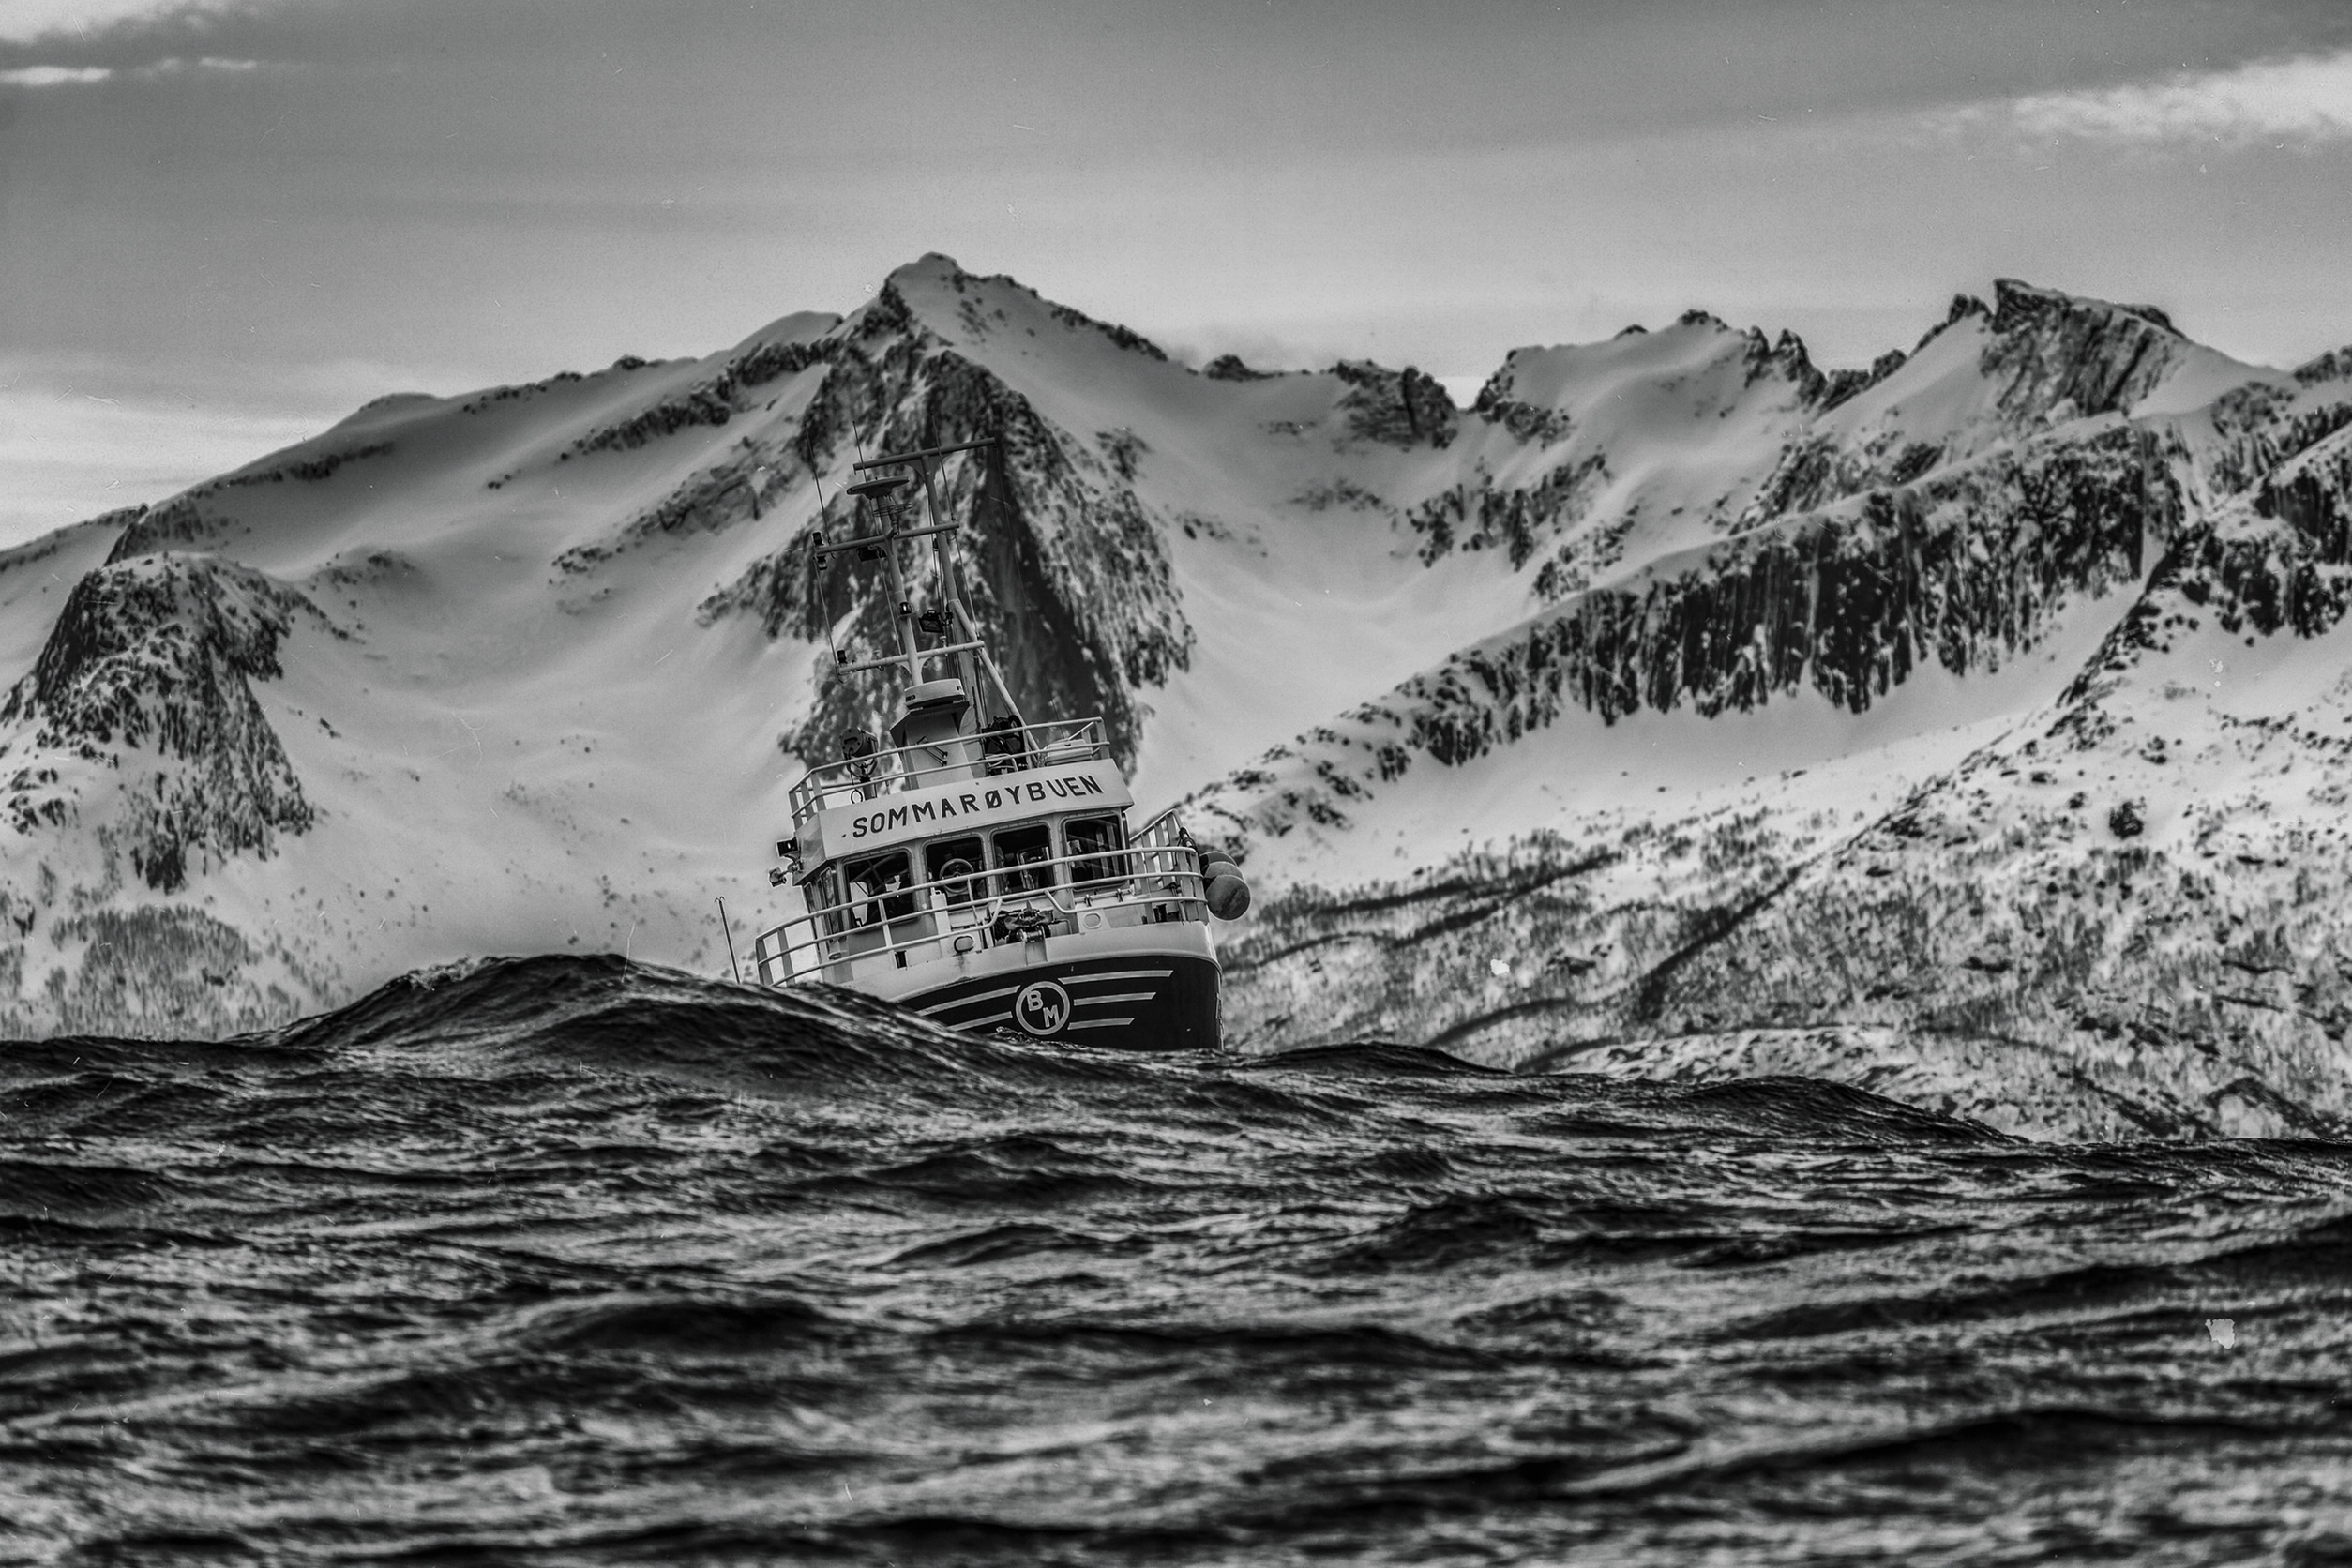
sea, coast, water, mountain, snow, cold, winter, black and white, boat, wave, ship, vessel, vehicle, weather, rough, fjord, steep, arctic, monochrome, terrain, bw, seas, waves, drawing, mountains, norway, atmospheric, monochrome photography, geological phenomenon, heavx